1957–1958 influenza pandemic

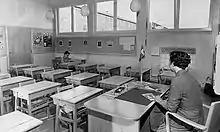
At Vivallius School in Örebro, Sweden, only one student attended class due to the pandemic.

The strain of virus that caused the Asian flu pandemic, influenza A virus subtype H2N2, was a recombination of avian influenza (probably from geese) and human influenza viruses. As it was a novel strain of the virus, the population had minimal immunity. The reproduction number for the virus was around 1.8 and approximately two-thirds of infected individuals were estimated to have experienced clinical symptoms.